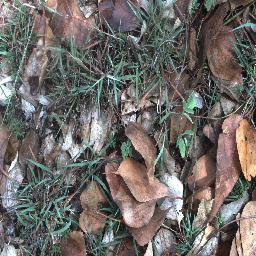
Label: negative